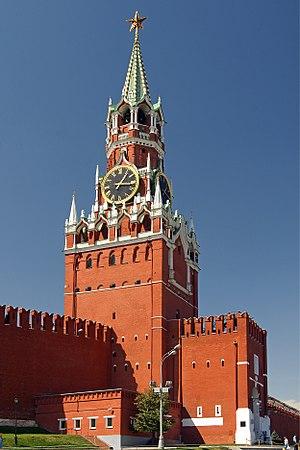
Marco Ruffo ou Marc Friazine est un architecte italien du XVᵉ siècle qui a travaillé en Russie. Ses racines italiennes ne sont pas mentionnées sinon par son surnom Friazine donné aux architectes italiens immigrant en Russie.